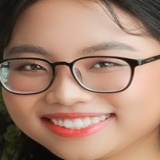
ca sĩ Phương Mỹ Chi